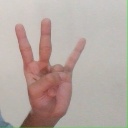
अक्षर: क्ष